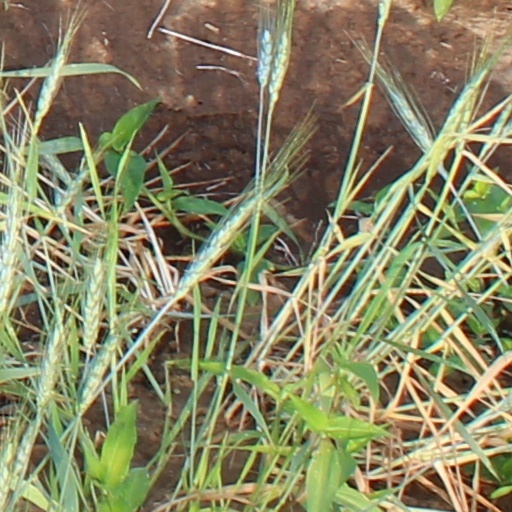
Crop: wheat